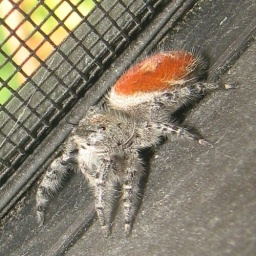
Jacques sat in my kitchen window and helped me for about a week. I wonder where he went...